Israel–Ukraine relations

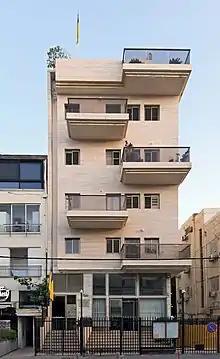
Embassy of Ukraine in Tel Aviv

When Ukraine was part of the Soviet Union as the Ukrainian SSR, it was one of 33 states that voted for separate Jewish and Arab states in Mandatory Palestine during the UN Partition Plan in 1947. The Soviet Union broke off relations with Israel in 1967 after the Six-Day War and restored diplomatic relations in 1991, when Ukraine became independent.